2010 Heluva Good! Sour Cream Dips 400

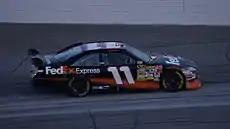
The race was won by Denny Hamlin, who had four previous victories in 2010.

On the forty-eighth lap, debris in turn two brought out the second caution. Robby Gordon and David Gilliland stayed out while the other teams made pit stops. Gordon and Gilliand made pit stops the next lap and gave the lead to Kurt Busch. Kurt Busch brought the field to the green flag with Hamlin in second, Montoya in third, Johnson in fourth, and Kahne in fifth on lap 51. After Hamlin made a good restart he passed Kurt Busch on lap 52. Afterward, on lap 54, Landon Cassill returned to the track while J. J. Yeley returned to the garage. Kahne passed Montoya for the third position. After 67 laps, Hamlin had a 2.4 second lead over Kurt Busch in the second position. On lap 87, green flag pit stops began. One lap later, most drivers in the first ten positions made pit stops. Denny Hamlin, who was in the first position, came to pit road on lap 92, but had problems leaving which gave Kurt Busch the lead.